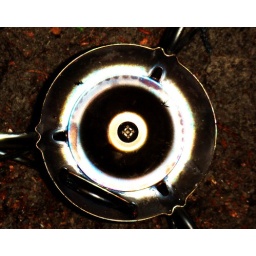
The stove turned on during my WIC course on the Missinaibi river up in James bay.